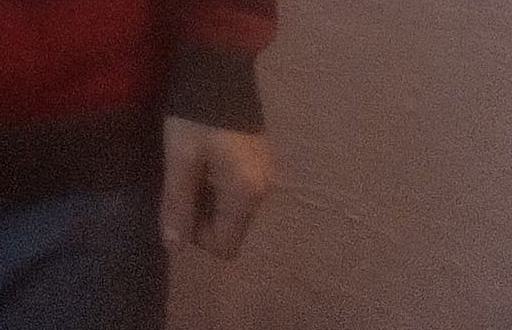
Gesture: no_gesture